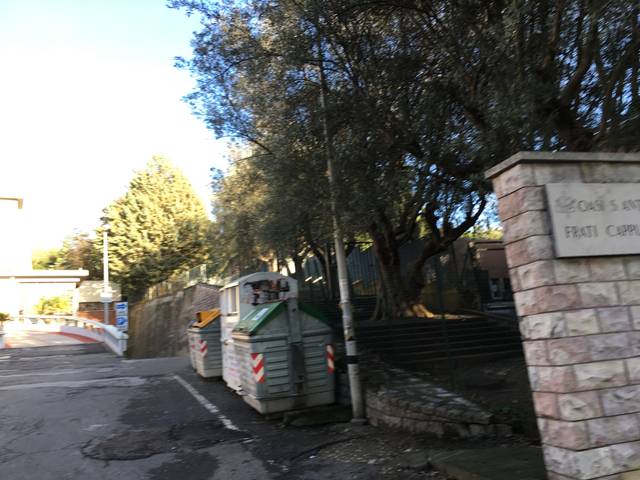
Region: Italy
Coordinates: 43.103, 12.379